Travis Milne

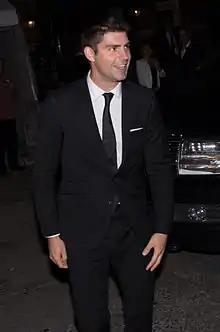
Milne at the 2014 Toronto International Film Festival

Travis Milne (born July 18, 1986) is a Canadian actor, best known for portraying Officer Chris Diaz in the drama series "Rookie Blue".